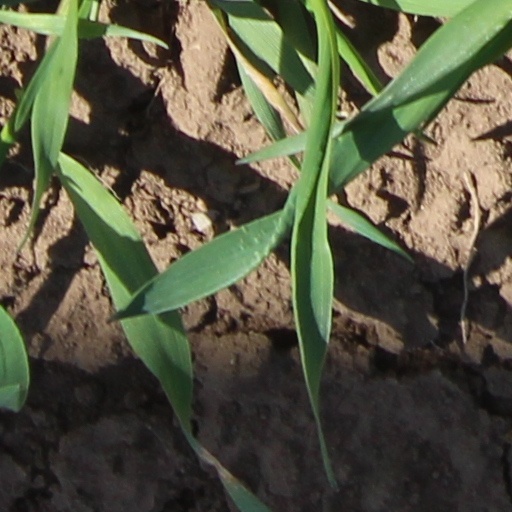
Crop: wheat